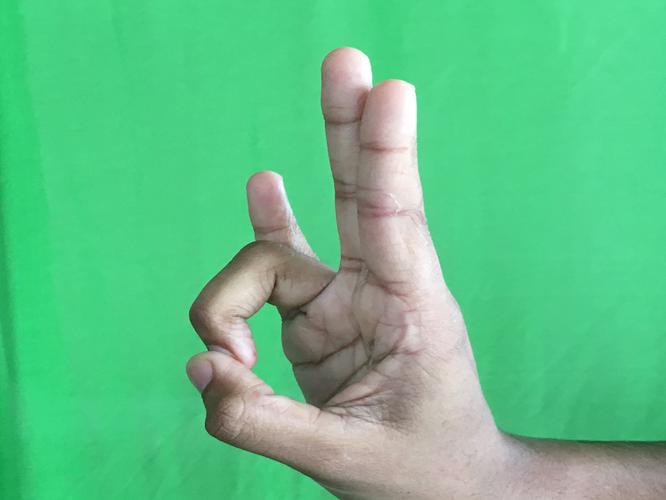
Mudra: Mayura
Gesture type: single_hand